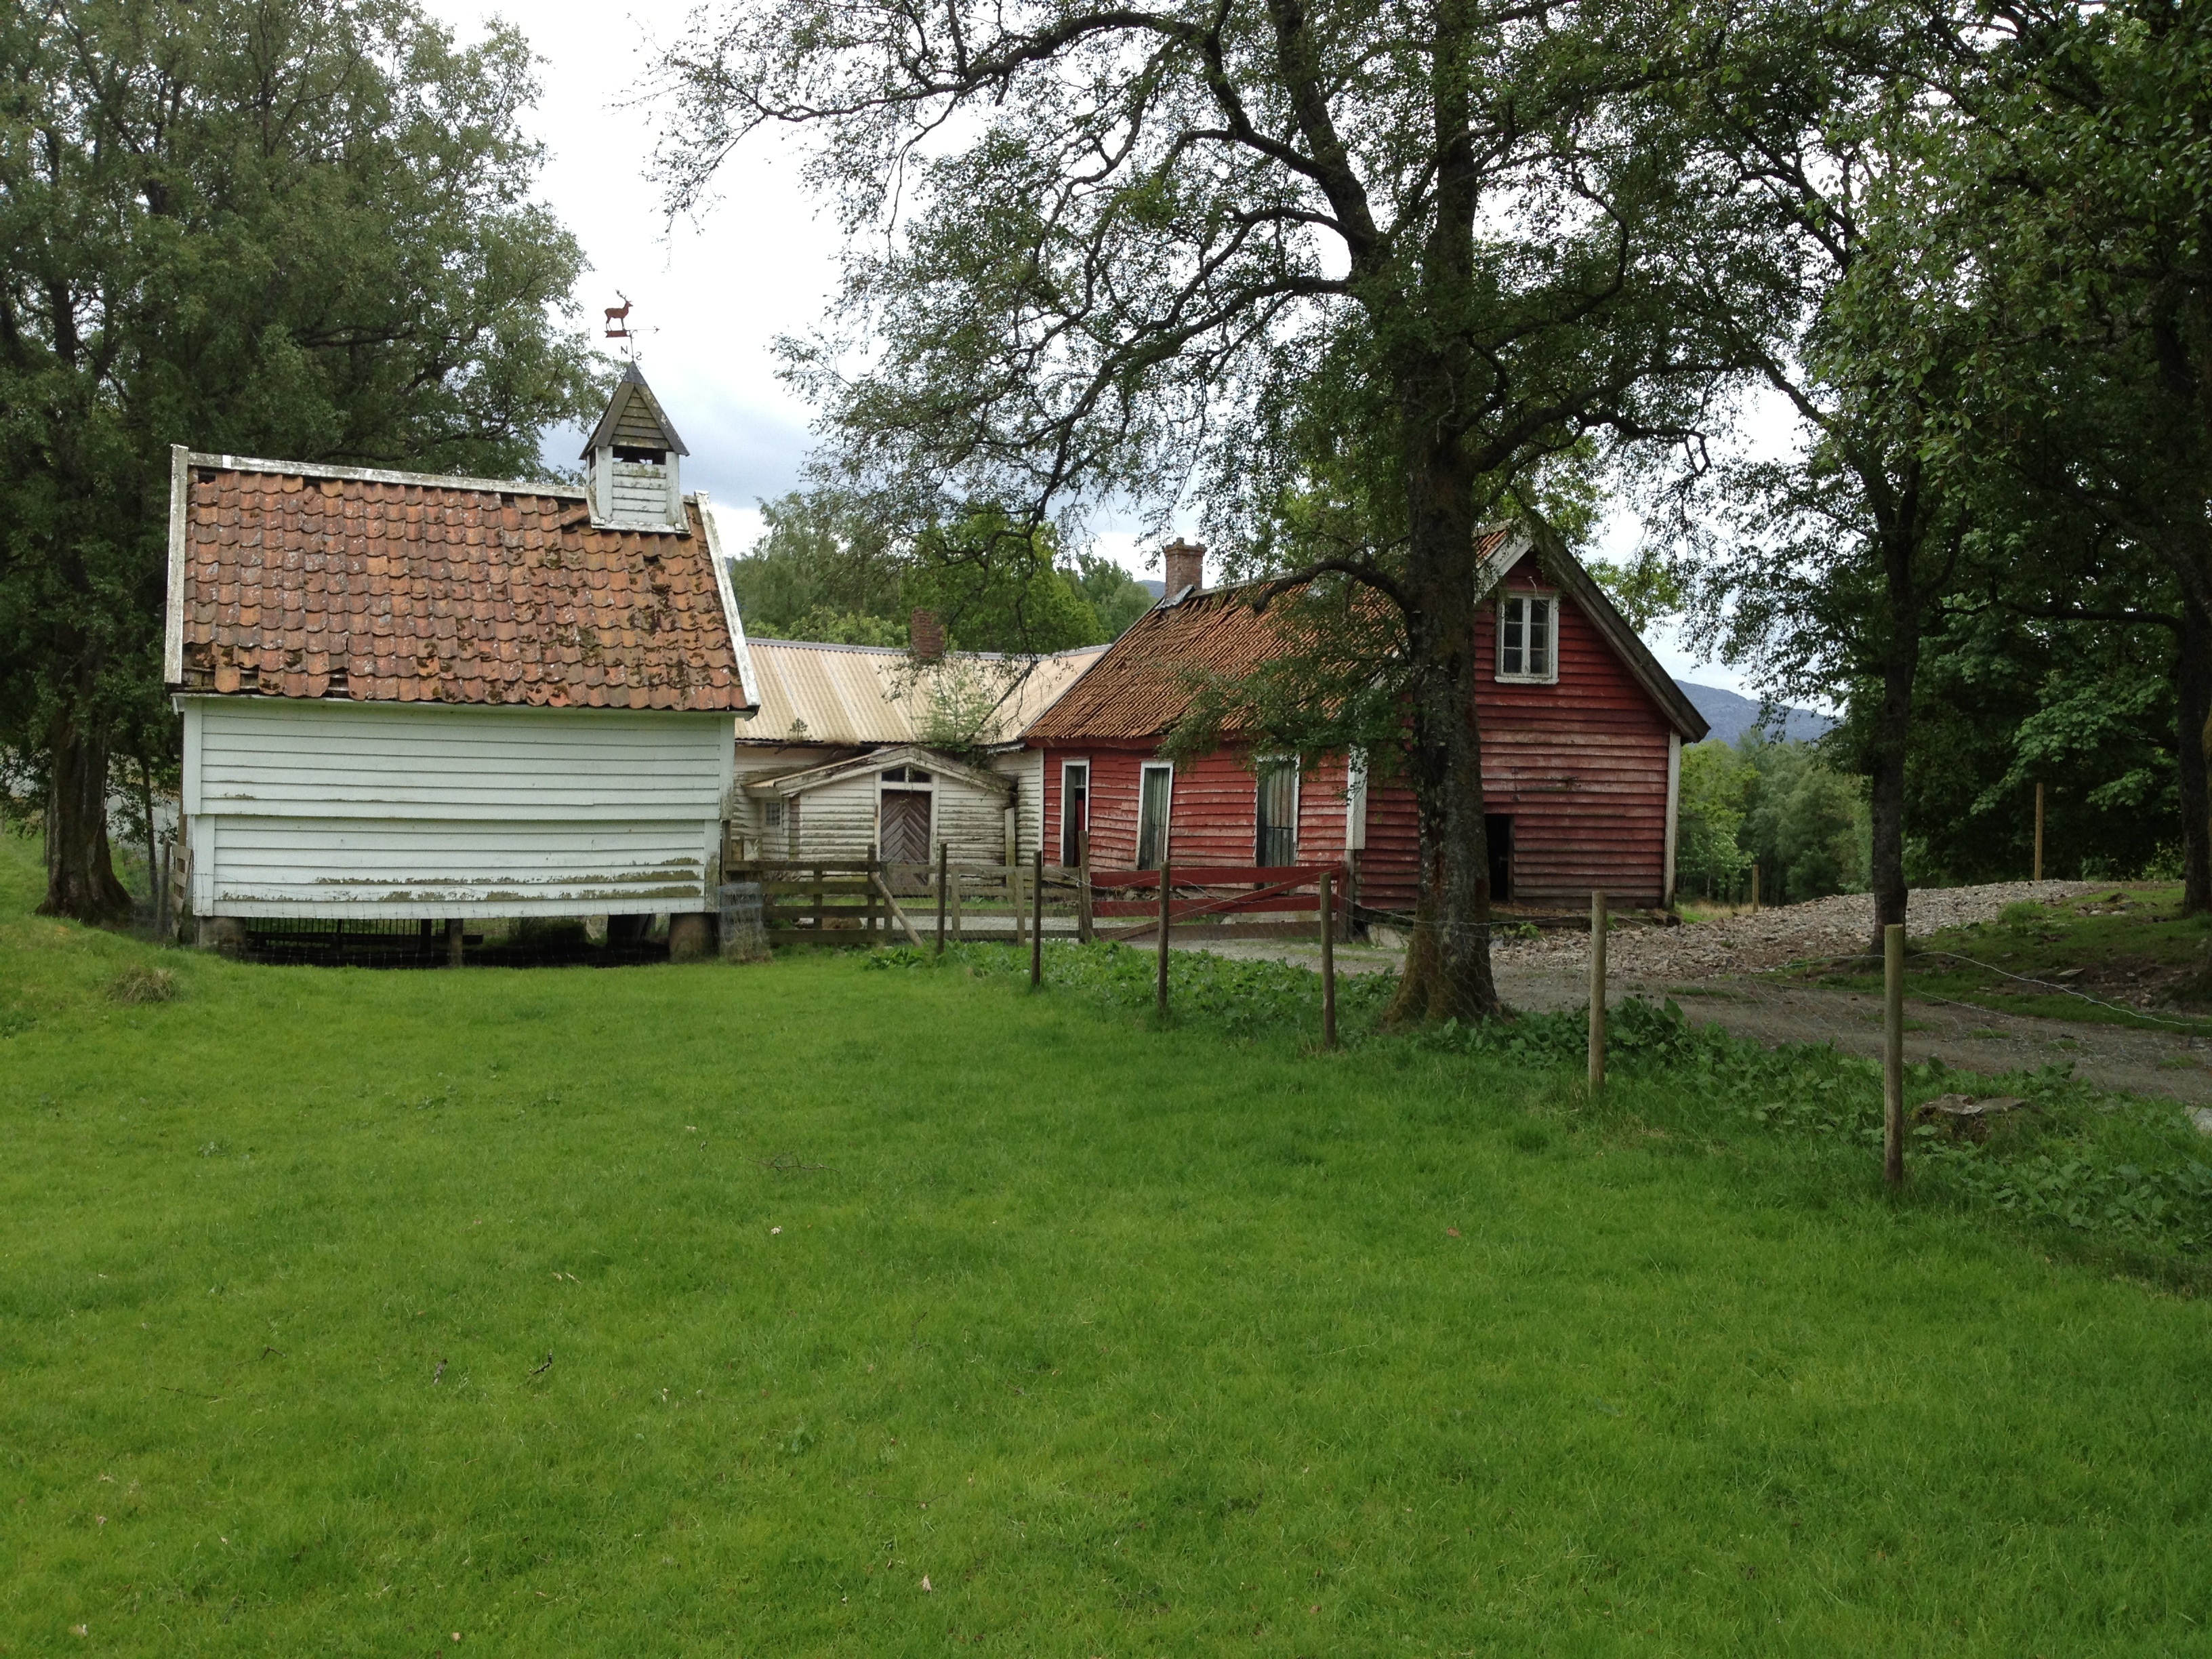
farm, lawn, house, building, old, home, cottage, backyard, island, property, farmhouse, estate, yard, norway, real estate, rural area, residential area, outdoor structure, svan y